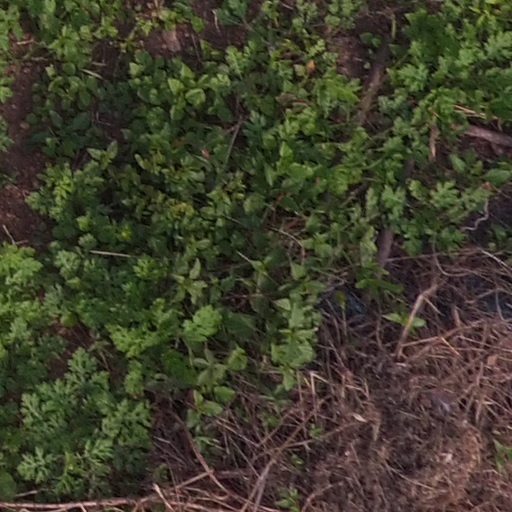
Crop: maize; corn